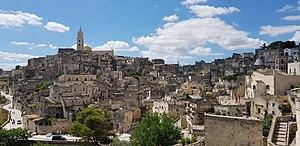
Le tourisme en Italie est une activité importante de l'économie du pays. Il représente un haut revenu pour l'économie italienne ce qui lui permet de développer certains secteurs de l'économie comme les transports, les infrastructures, le commerce, les services et l'artisanat.
Matera est une ville italienne d'environ 60 400 habitants, chef-lieu de la province de même nom, située en Basilicate.